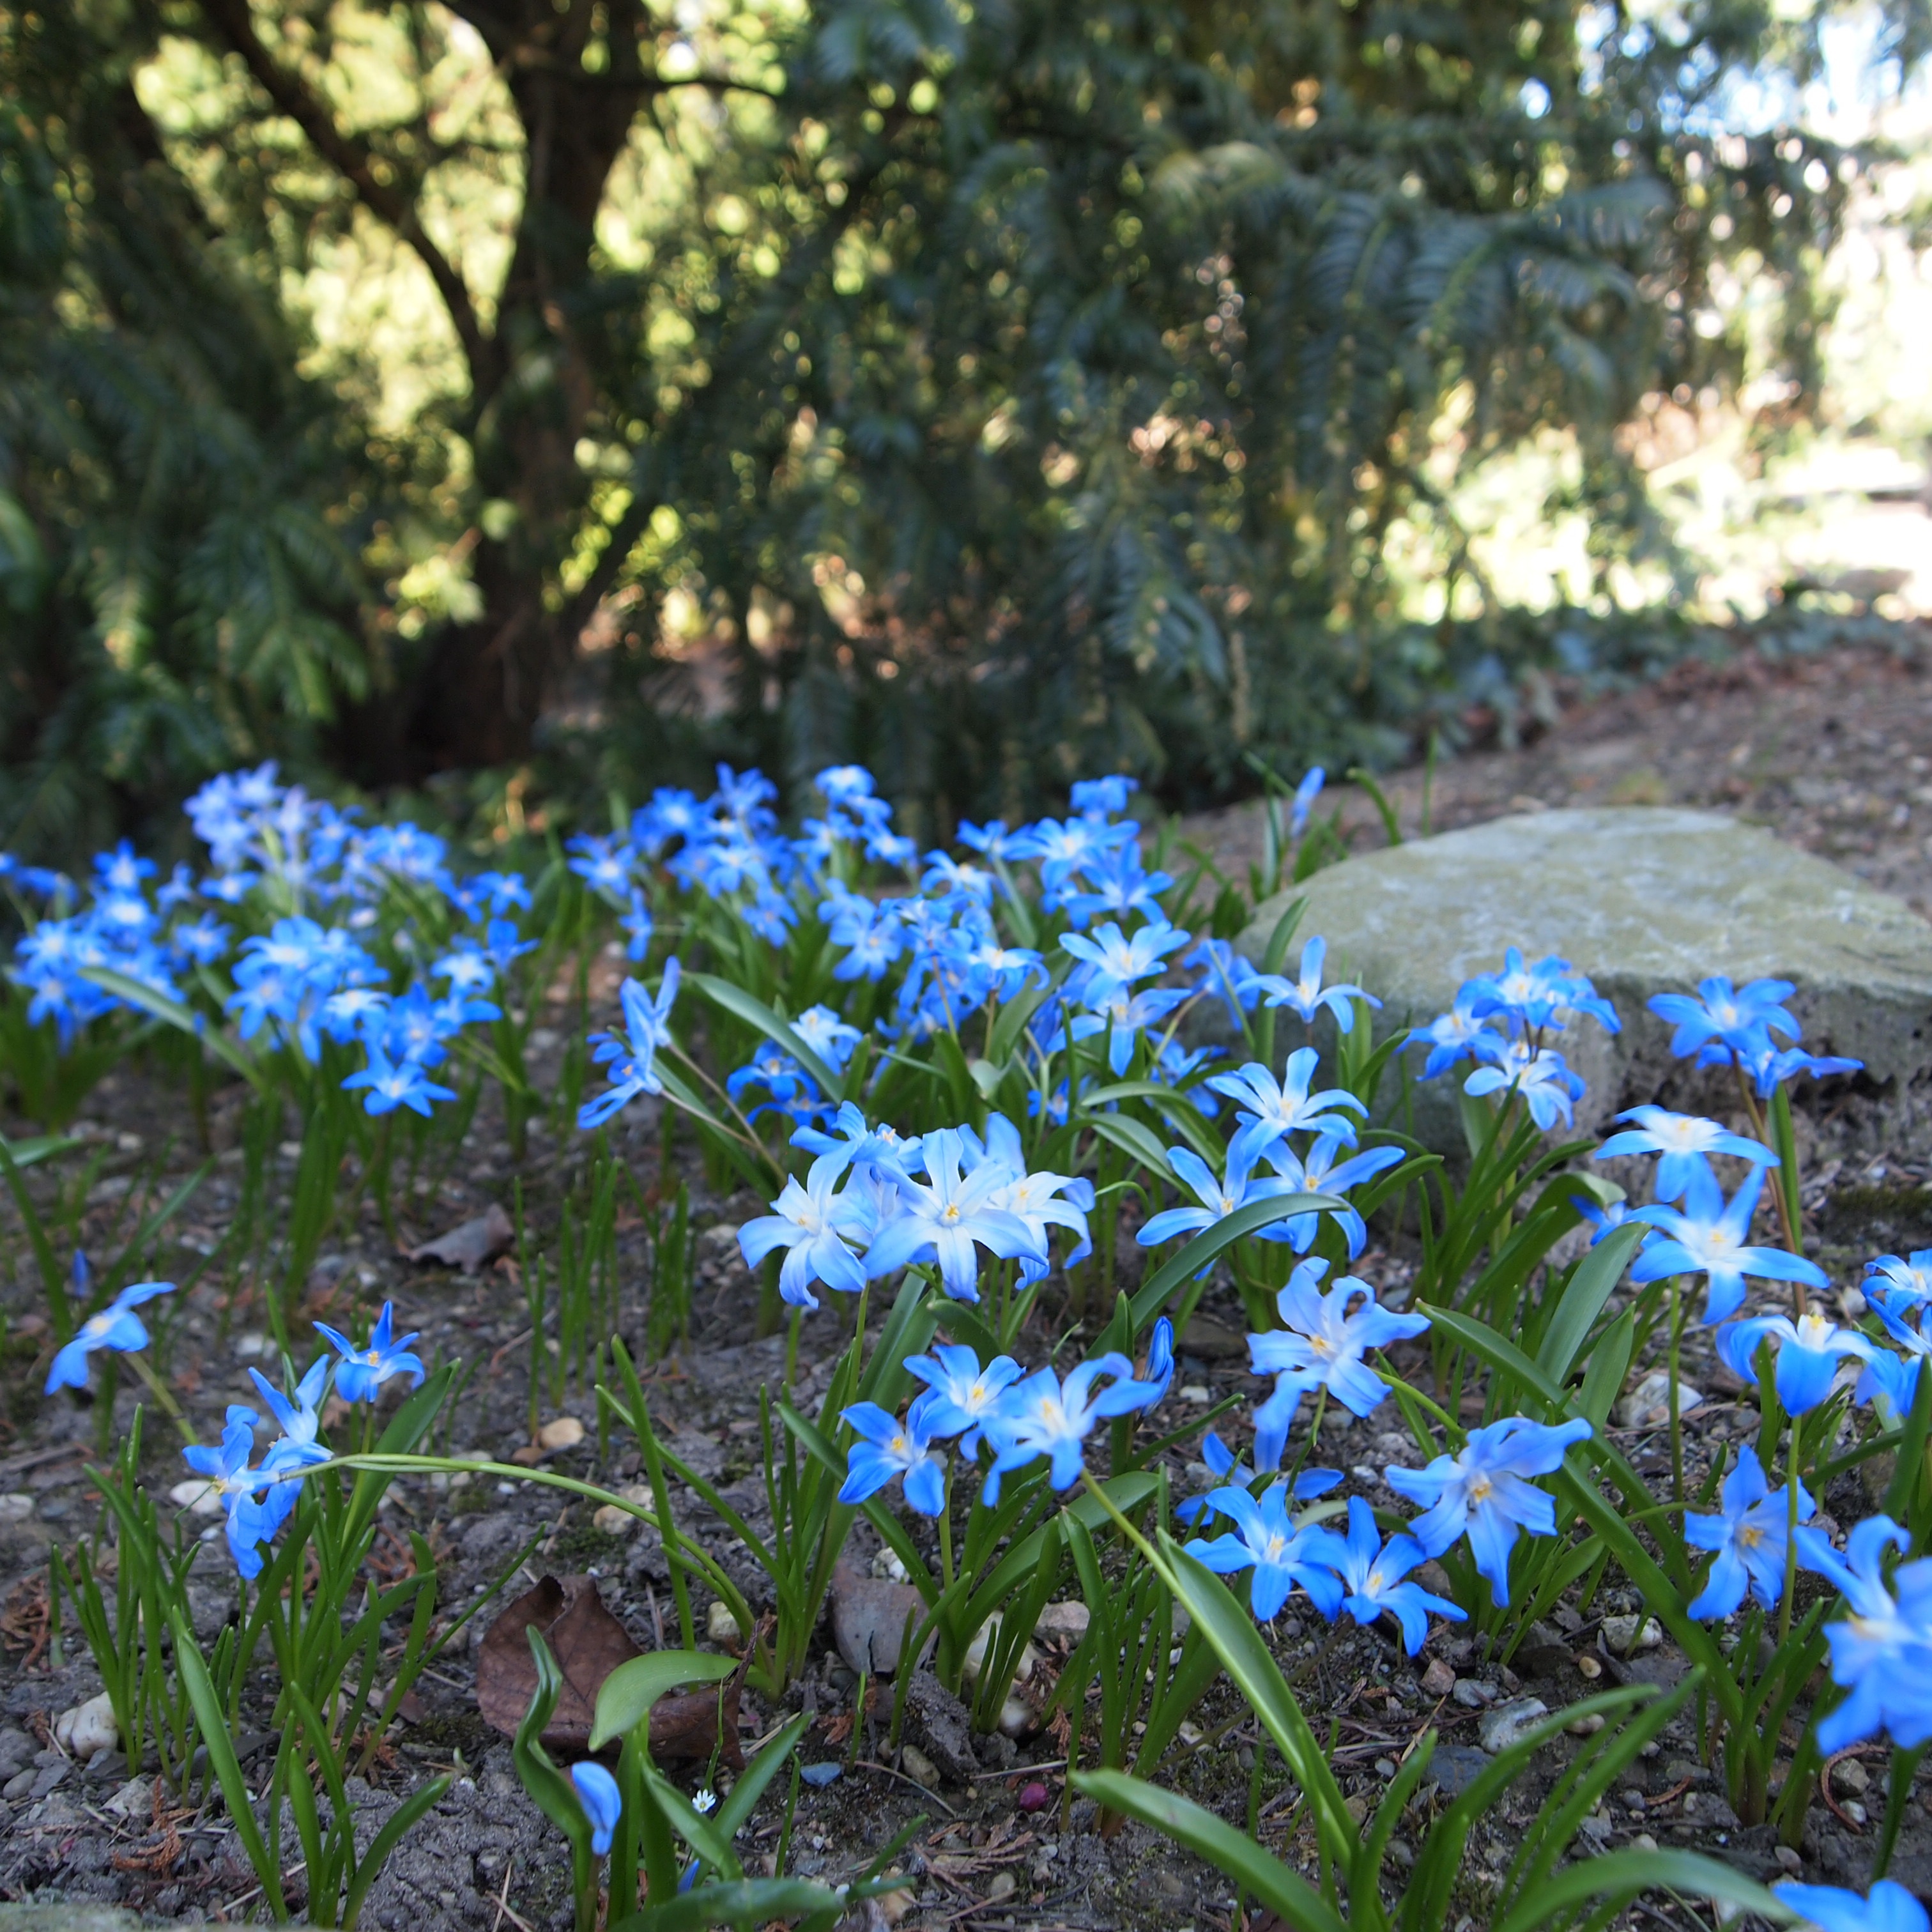
nature, plant, meadow, flower, bloom, spring, botany, garden, flora, wildflower, woodland, blue flowers, flowering plant, land plant, bolplant